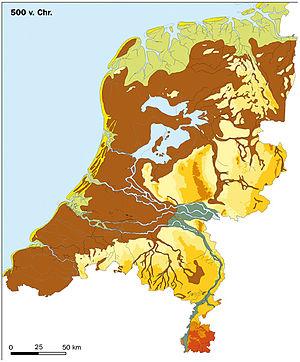
Le lac Flevo est un ancien lac situé sur le territoire actuel des Pays-Bas, qui existait à l'époque romaine et au début du Moyen Âge.